The Fall of Rome (film)

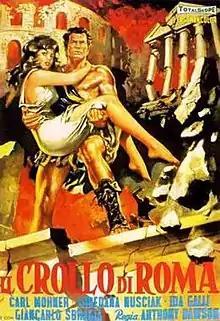

The Fall of Rome is a 1963 Italian peplum film written and directed by Anthony Dawson.